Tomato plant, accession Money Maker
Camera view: tilt-top (135 deg); turntable rotation: 120 degrees
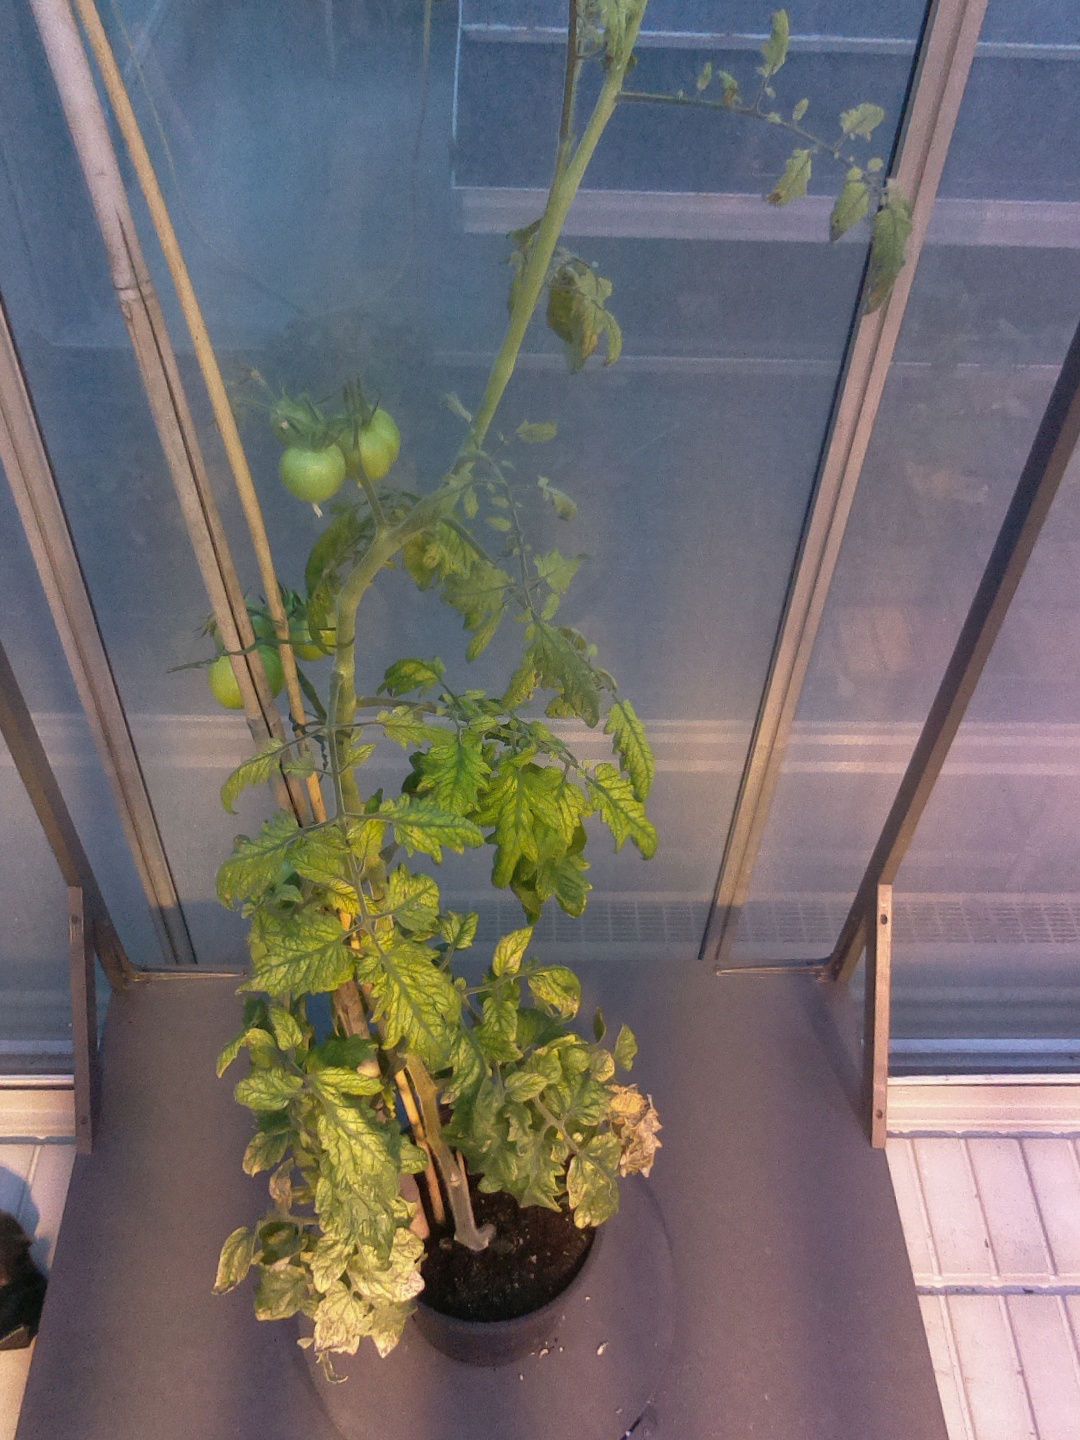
BBCH growth stage 78: 80% -90% of final fruit size